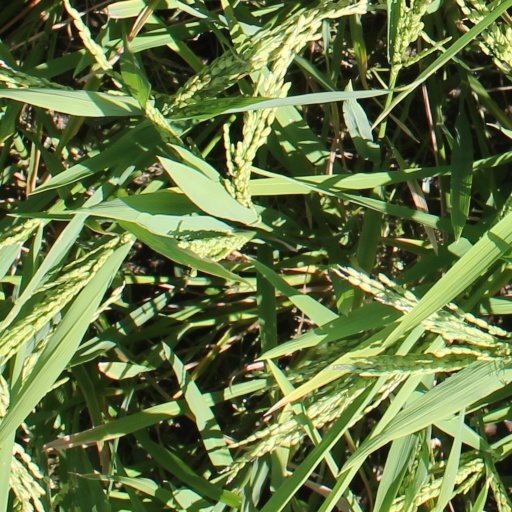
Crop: rice